Mangalavaaram

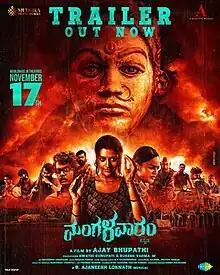
Theatrical release poster

Mangalavaaram is a 2023 Indian Telugu-language erotic psychological mystery thriller film written and directed by Ajay Bhupathi. It is produced by Swathi Reddy Gunupati, Suresh Varma M., and Ajay Bhupathi, under Mudhra Media Works and A Creative Works. The film features an ensemble cast including Payal Rajput, Nandita Swetha, Priyadarshi Pulikonda, Divya Pillai, Ajmal Ameer, Chaitanya Krishna, and Ravindra Vijay.